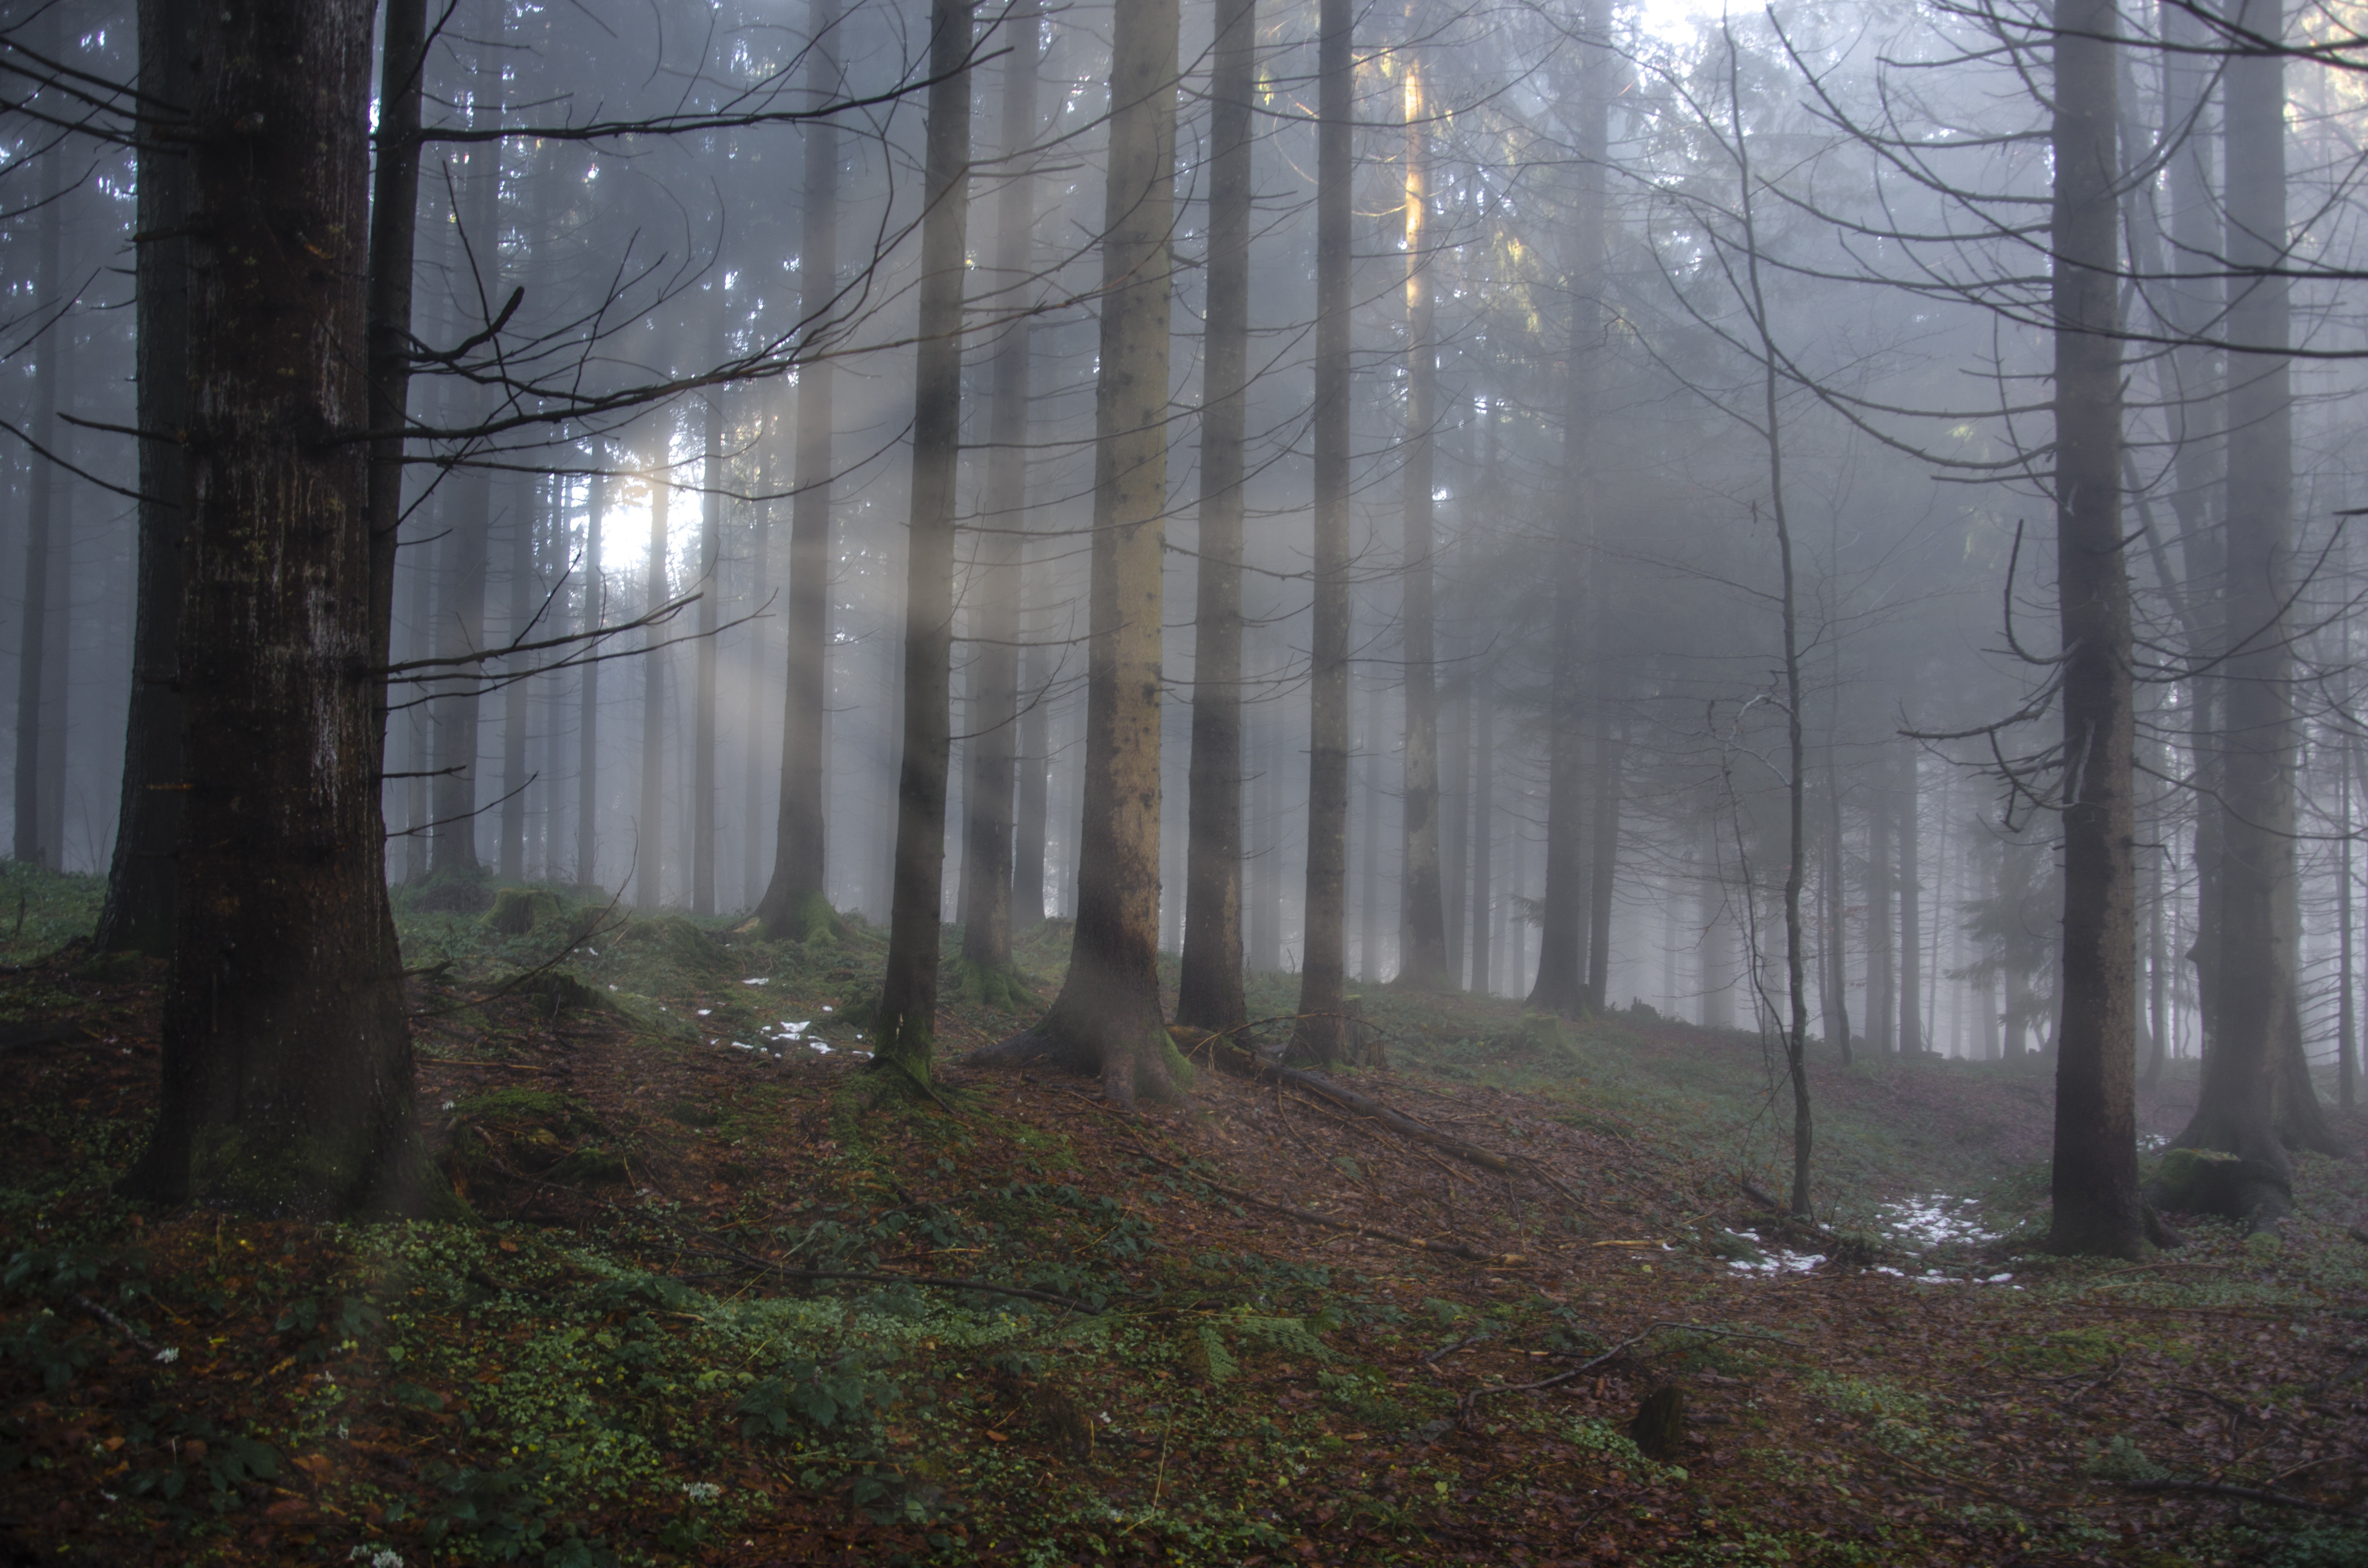
landscape, tree, nature, forest, fog, mist, sunlight, morning, autumn, weather, season, trees, woods, branches, deciduous, woodland, habitat, ecosystem, biome, old growth forest, natural environment, atmospheric phenomenon, woody plant, temperate coniferous forest